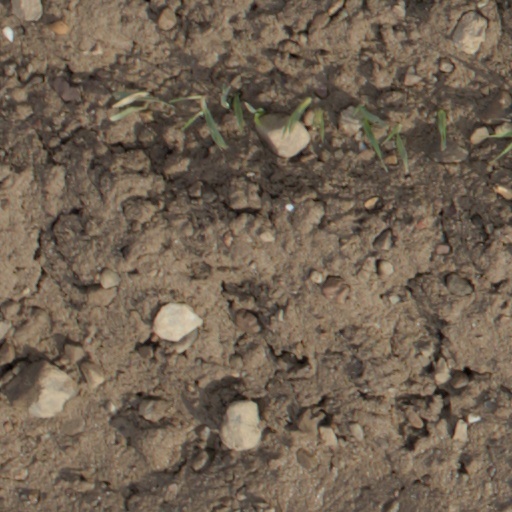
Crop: wheat